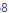
Number: 8